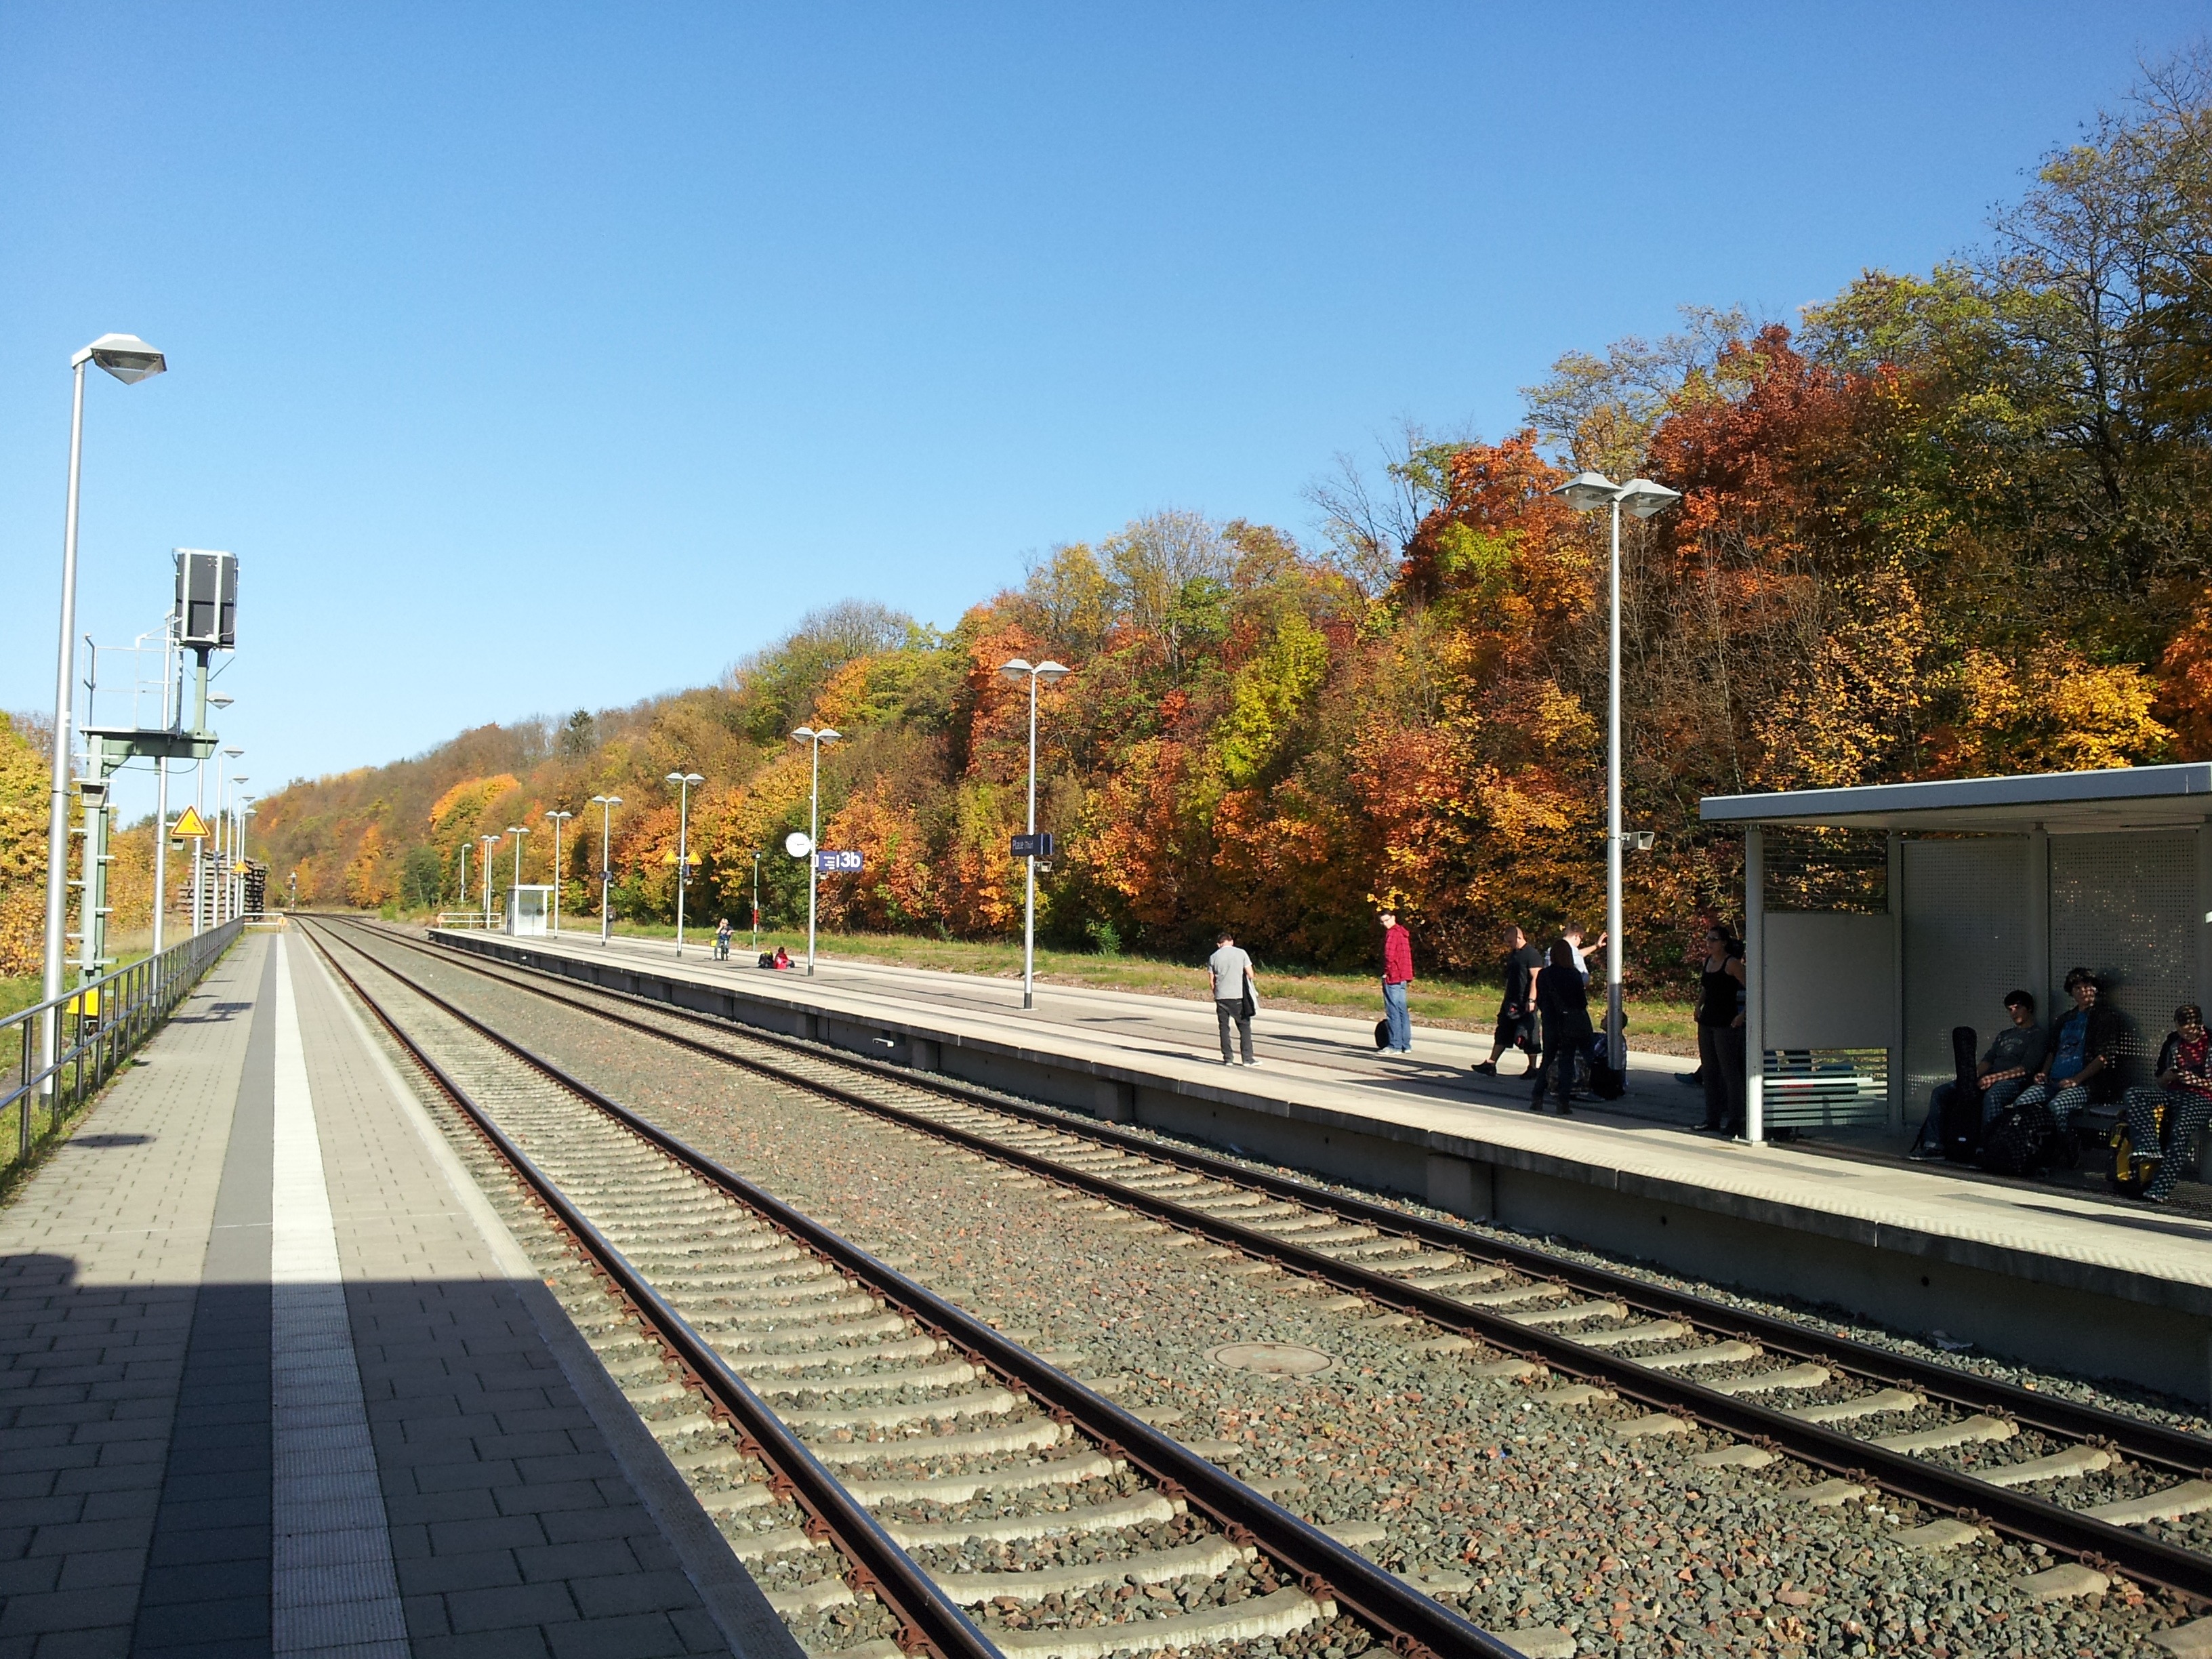
track, train, transport, vehicle, train station, platform, lane, public transport, railroad track, railway station, rail transport, residential area, rolling stock, metropolitan area